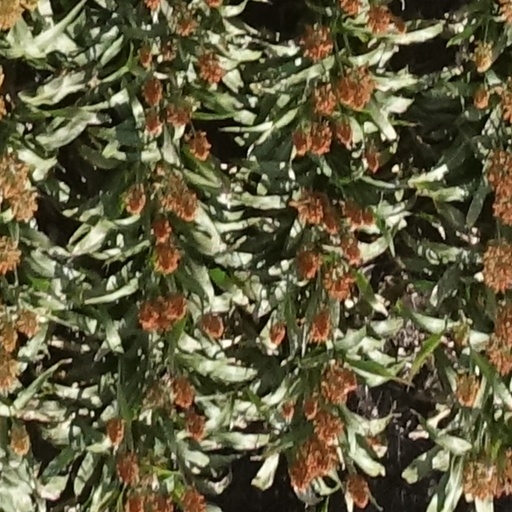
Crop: sorghum